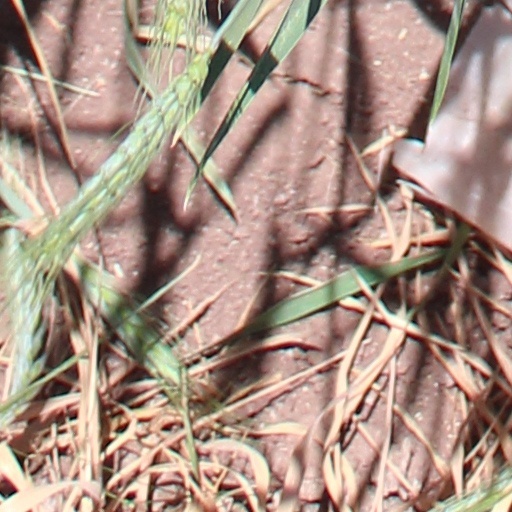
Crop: wheat